Gordon, Australian Capital Territory

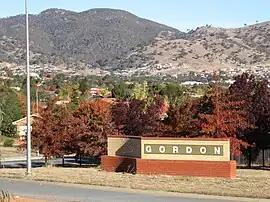
View across Gordon towards Mount Rob Roy

Gordon is a suburb in the Canberra, Australia district of Tuggeranong. The postcode is 2906. The suburb is named after the poet Adam Lindsay Gordon (1833–1870). It was gazetted on 12 March 1987. Streets are named after sportspersons, an example is Woodfull Loop, named after the captain of the Australia national cricket team during the Bodyline test series.